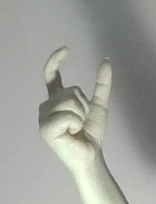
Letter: nun